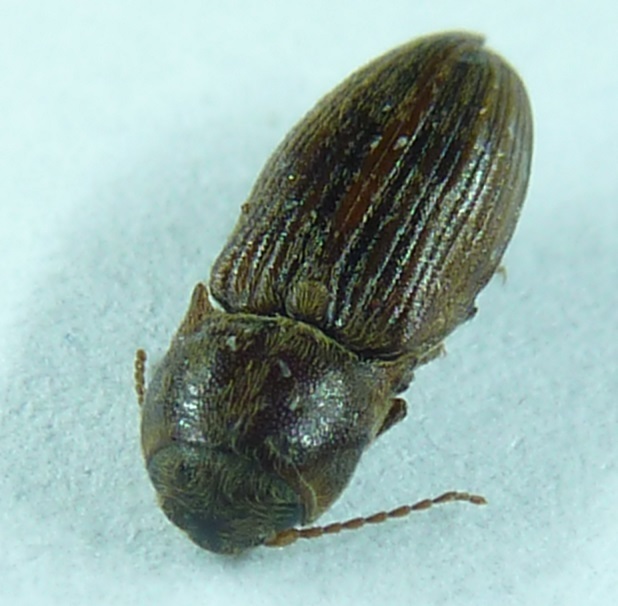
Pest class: clickbeetles_wireworms